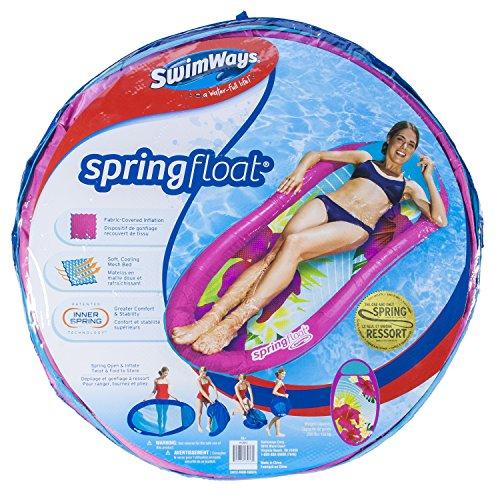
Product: Swimways Original Spring Float Pool Lounger, Hibiscus Flower
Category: Toys & Games | Sports & Outdoor Play | Pools & Water Toys | Pool Rafts & Inflatable Ride-ons
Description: The SwimWays Spring Float is the original pool float with a patented inner spring for greater comfort and stability in the water.
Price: $29.97
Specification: ProductDimensions:66x40x2inches|ItemWeight:3pounds|ShippingWeight:3.15pounds(Viewshippingratesandpolicies)|DomesticShipping:ItemcanbeshippedwithinU.S.|InternationalShipping:ThisitemcanbeshippedtoselectcountriesoutsideoftheU.S.LearnMore|ASIN:B06XH8T25W|Itemmodelnumber:13913-172|Manufacturerrecommendedage:15yearsandup|Batteries:1NonstandardBatterybatteriesrequired.